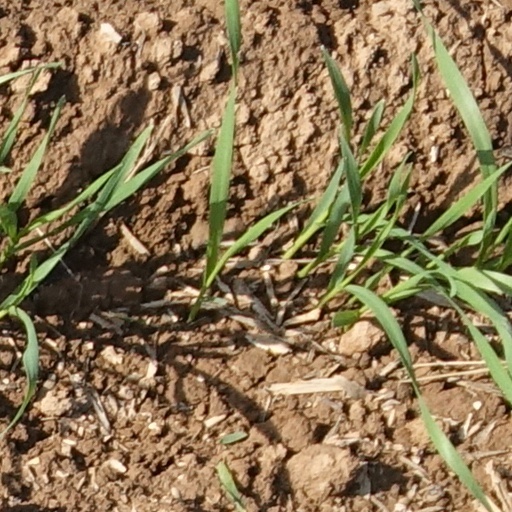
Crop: wheat